Sudden Lights

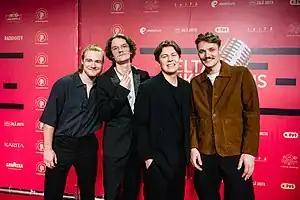
Sudden Lights in 2023

Sudden Lights is a Latvian indie rock band, founded in 2012 in Riga. The band consists of vocalist Andrejs Reinis Zitmanis, drummer Mārtiņš Matīss Zemītis, guitarist Kārlis Matīss Zitmanis, and bassist Kārlis Vārtiņš. In February 2023, the group won "Supernova 2023" with the song "Aijā" and represented Latvia in the Eurovision Song Contest 2023.